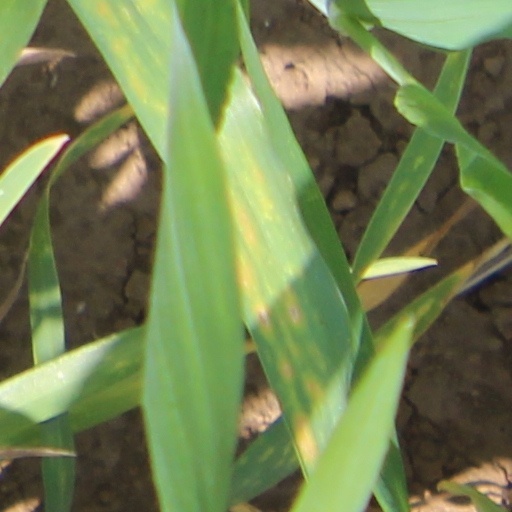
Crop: wheat